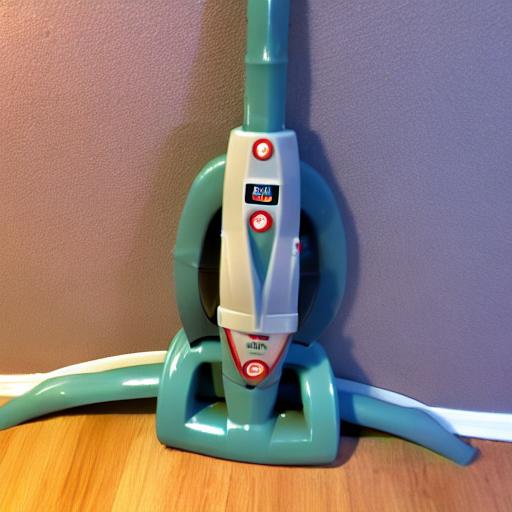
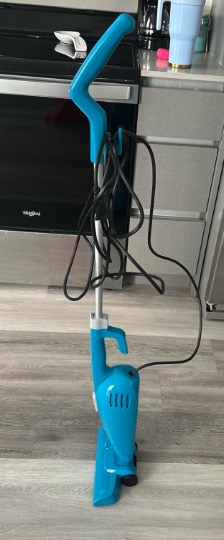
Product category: items_vacuum
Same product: no